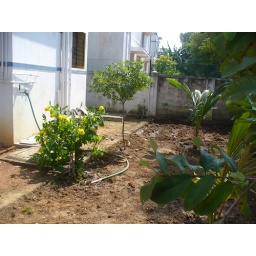
Neem tree with a transplanted yellow flower and coconut in the foreground The leaves are of Goa tree